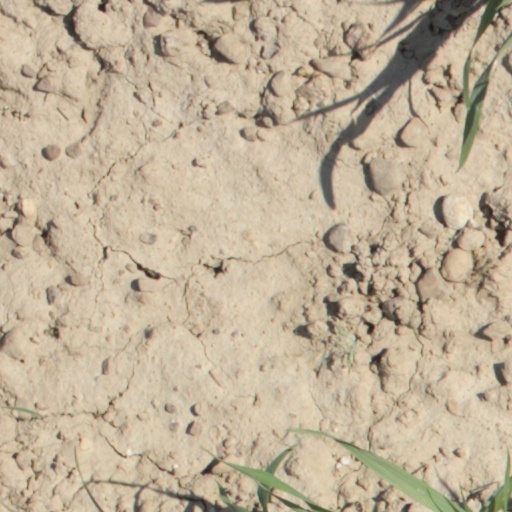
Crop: wheat